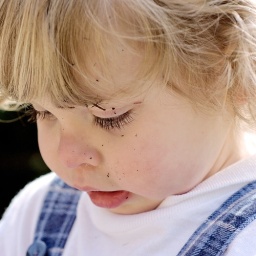
after a face plant in the mulch, the boy surveys the damage.